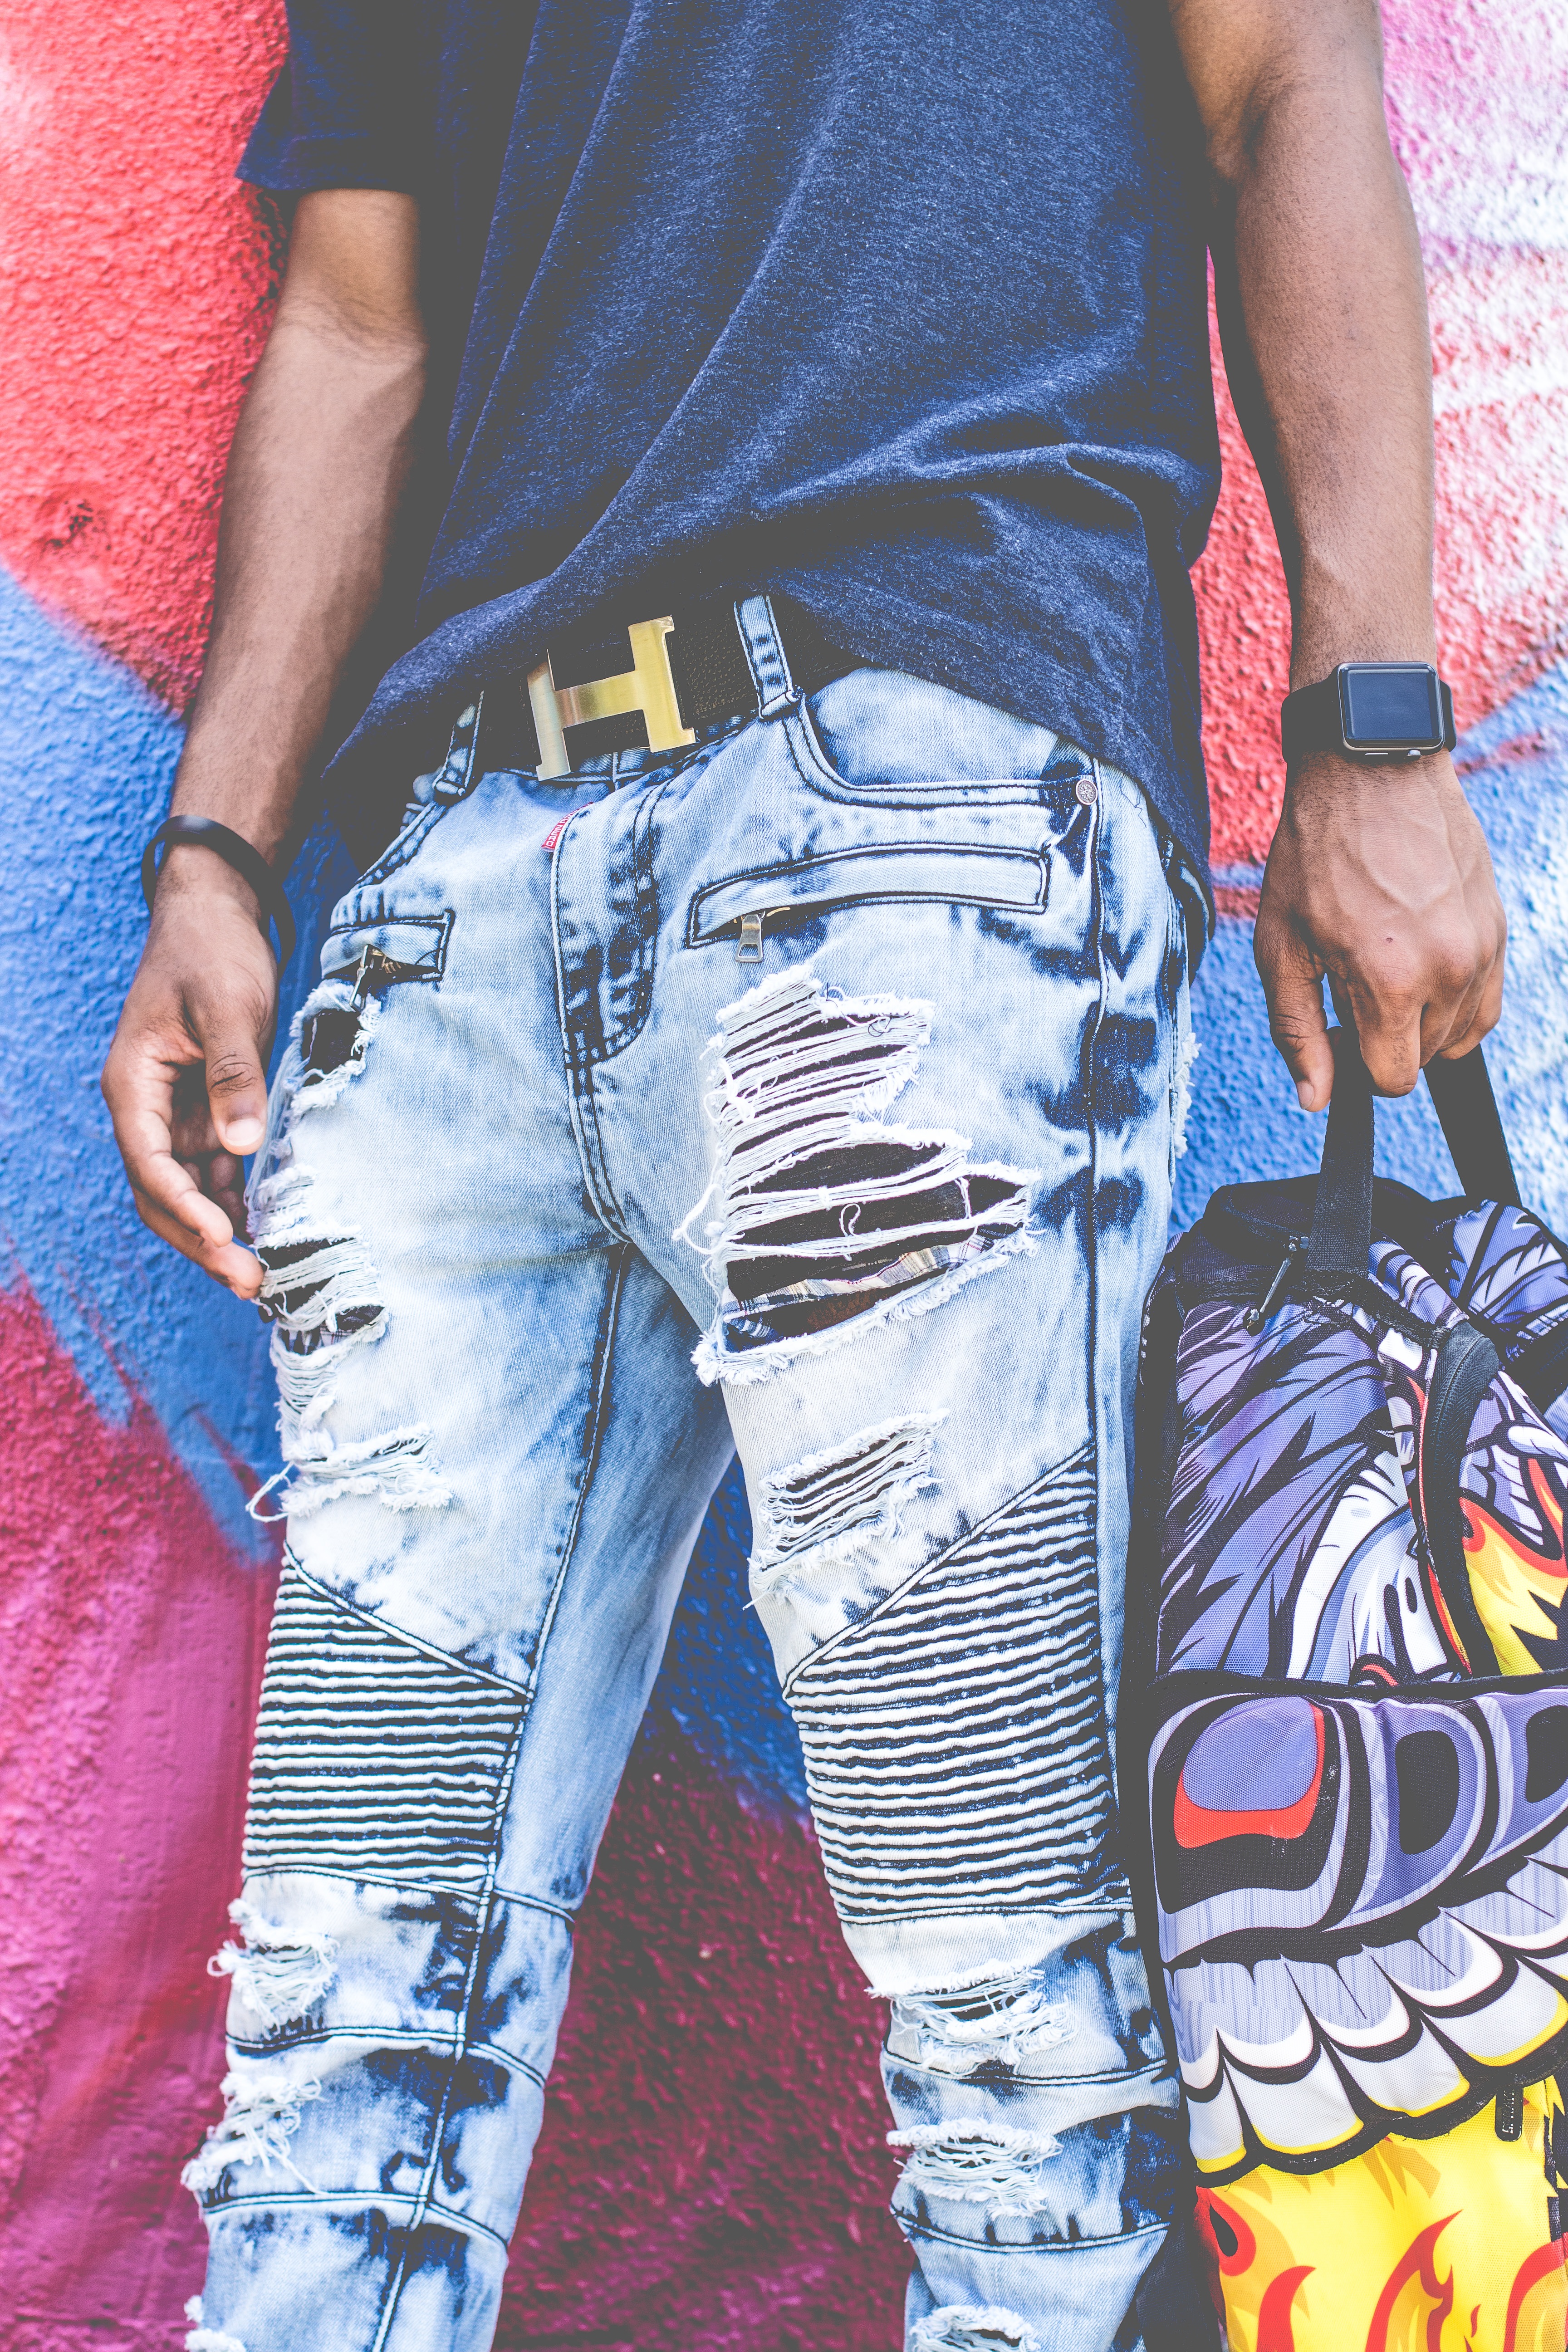
man, person, jeans, spring, bag, fashion, clothing, graffiti, denim, pants